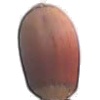
Label: Hazelnut 1